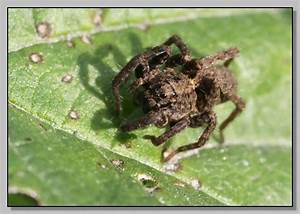
Label: ragno